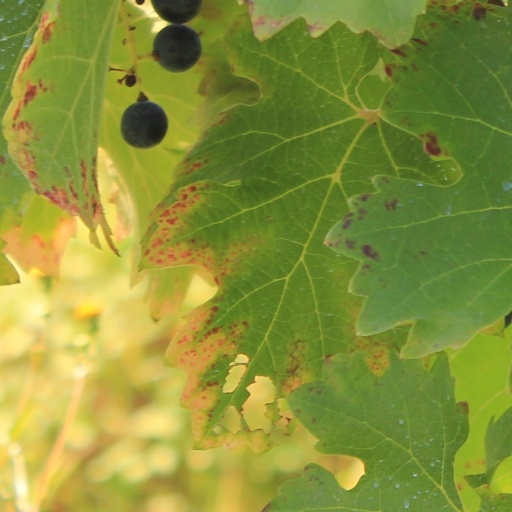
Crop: grape